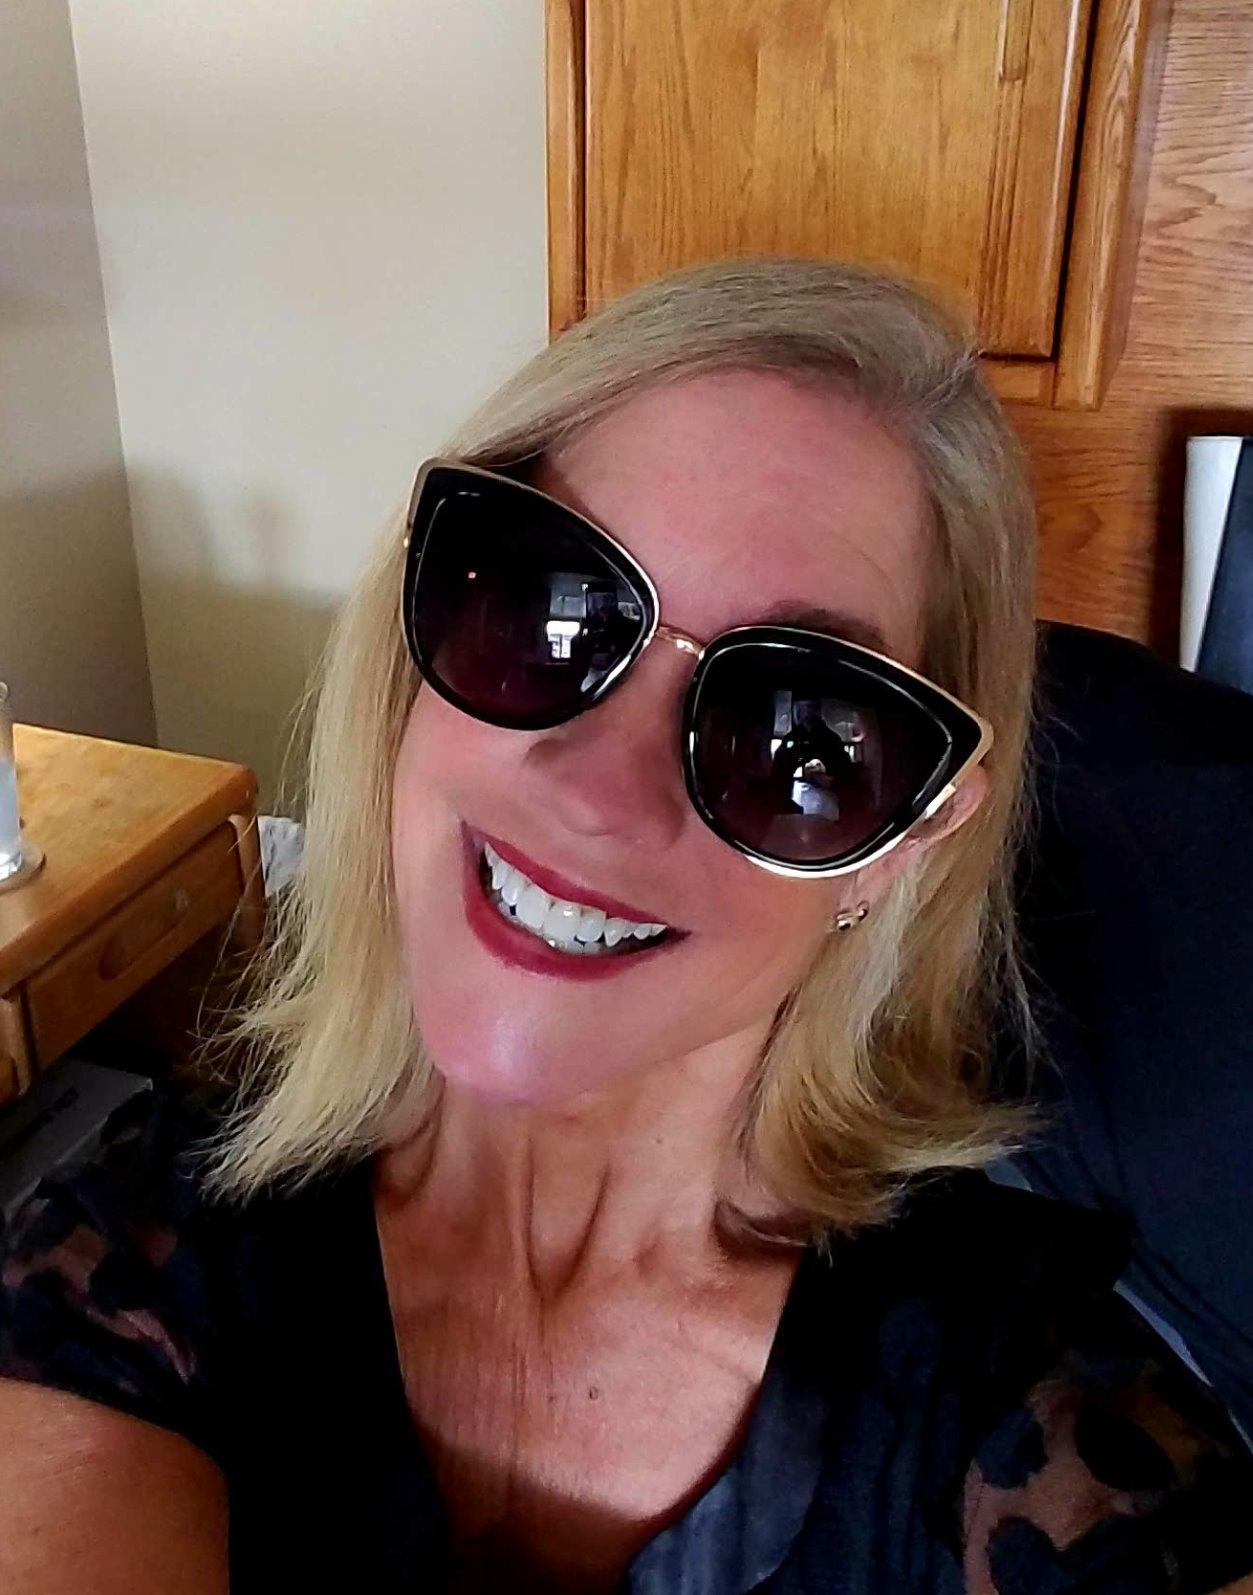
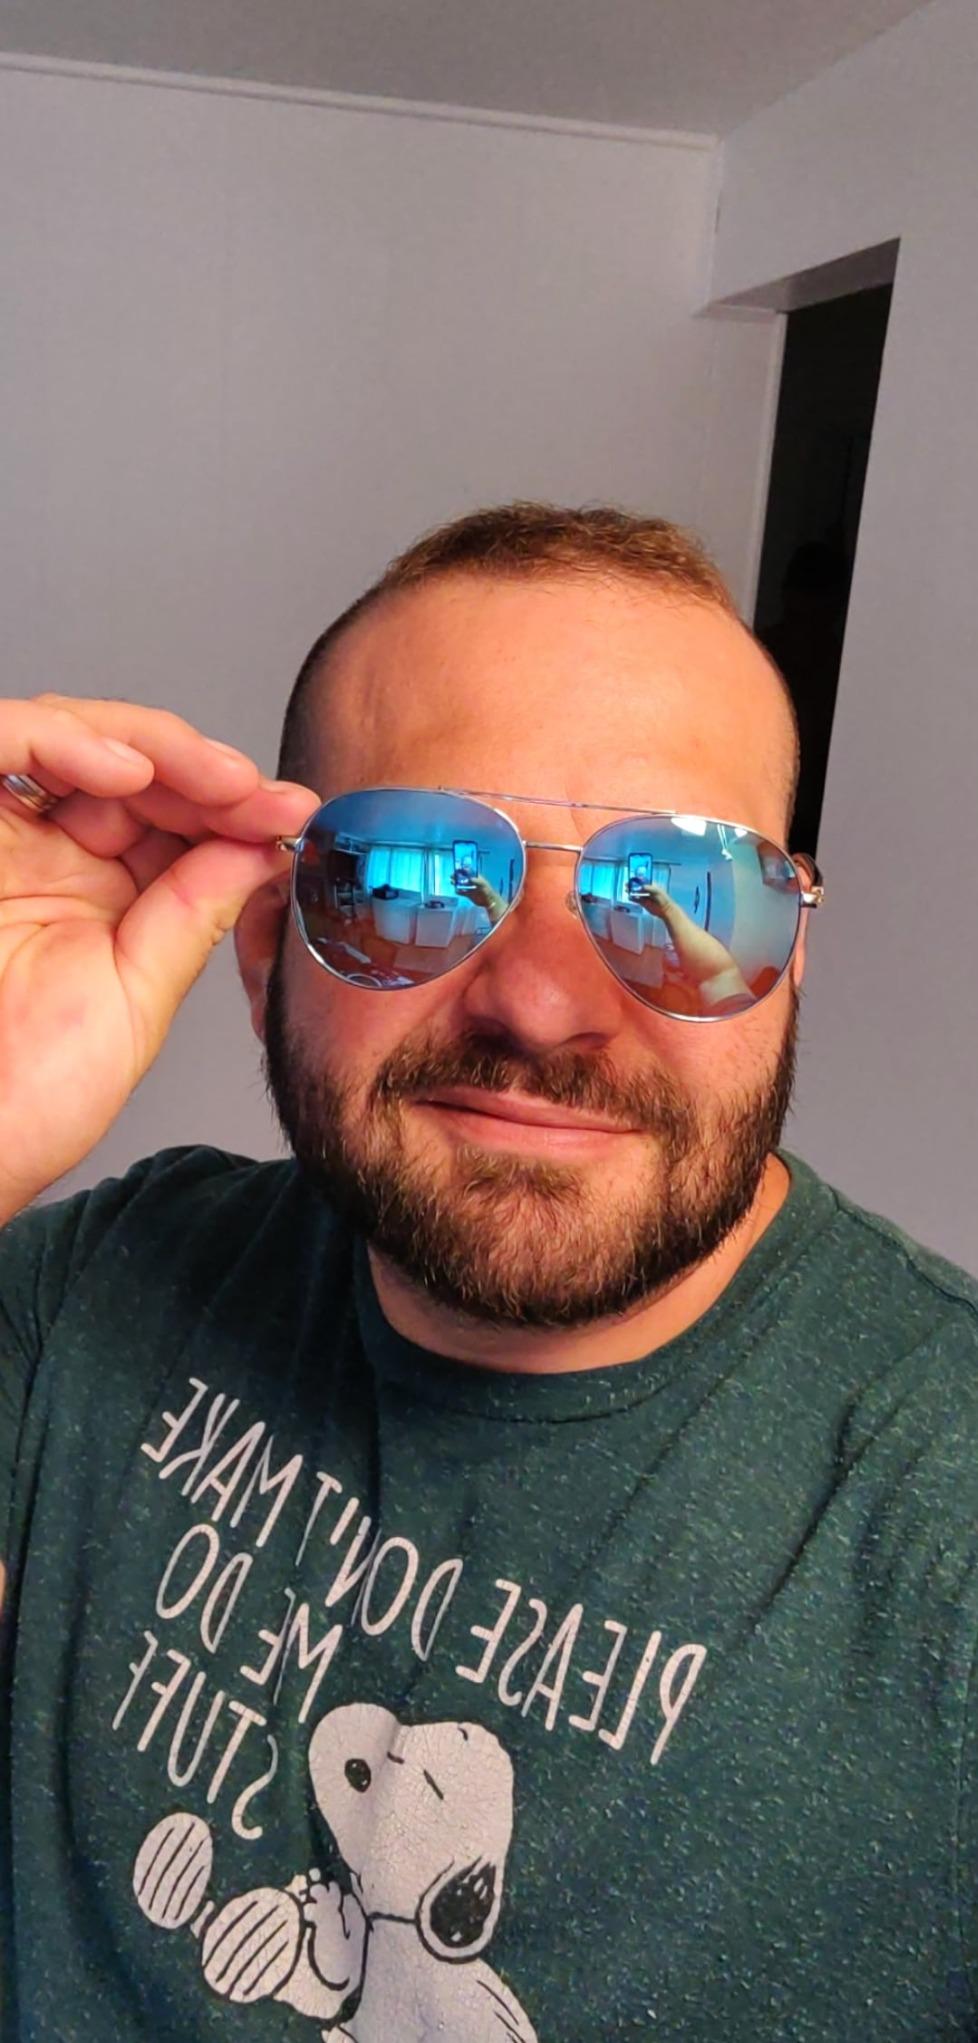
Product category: accessories_sunglasses
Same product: no